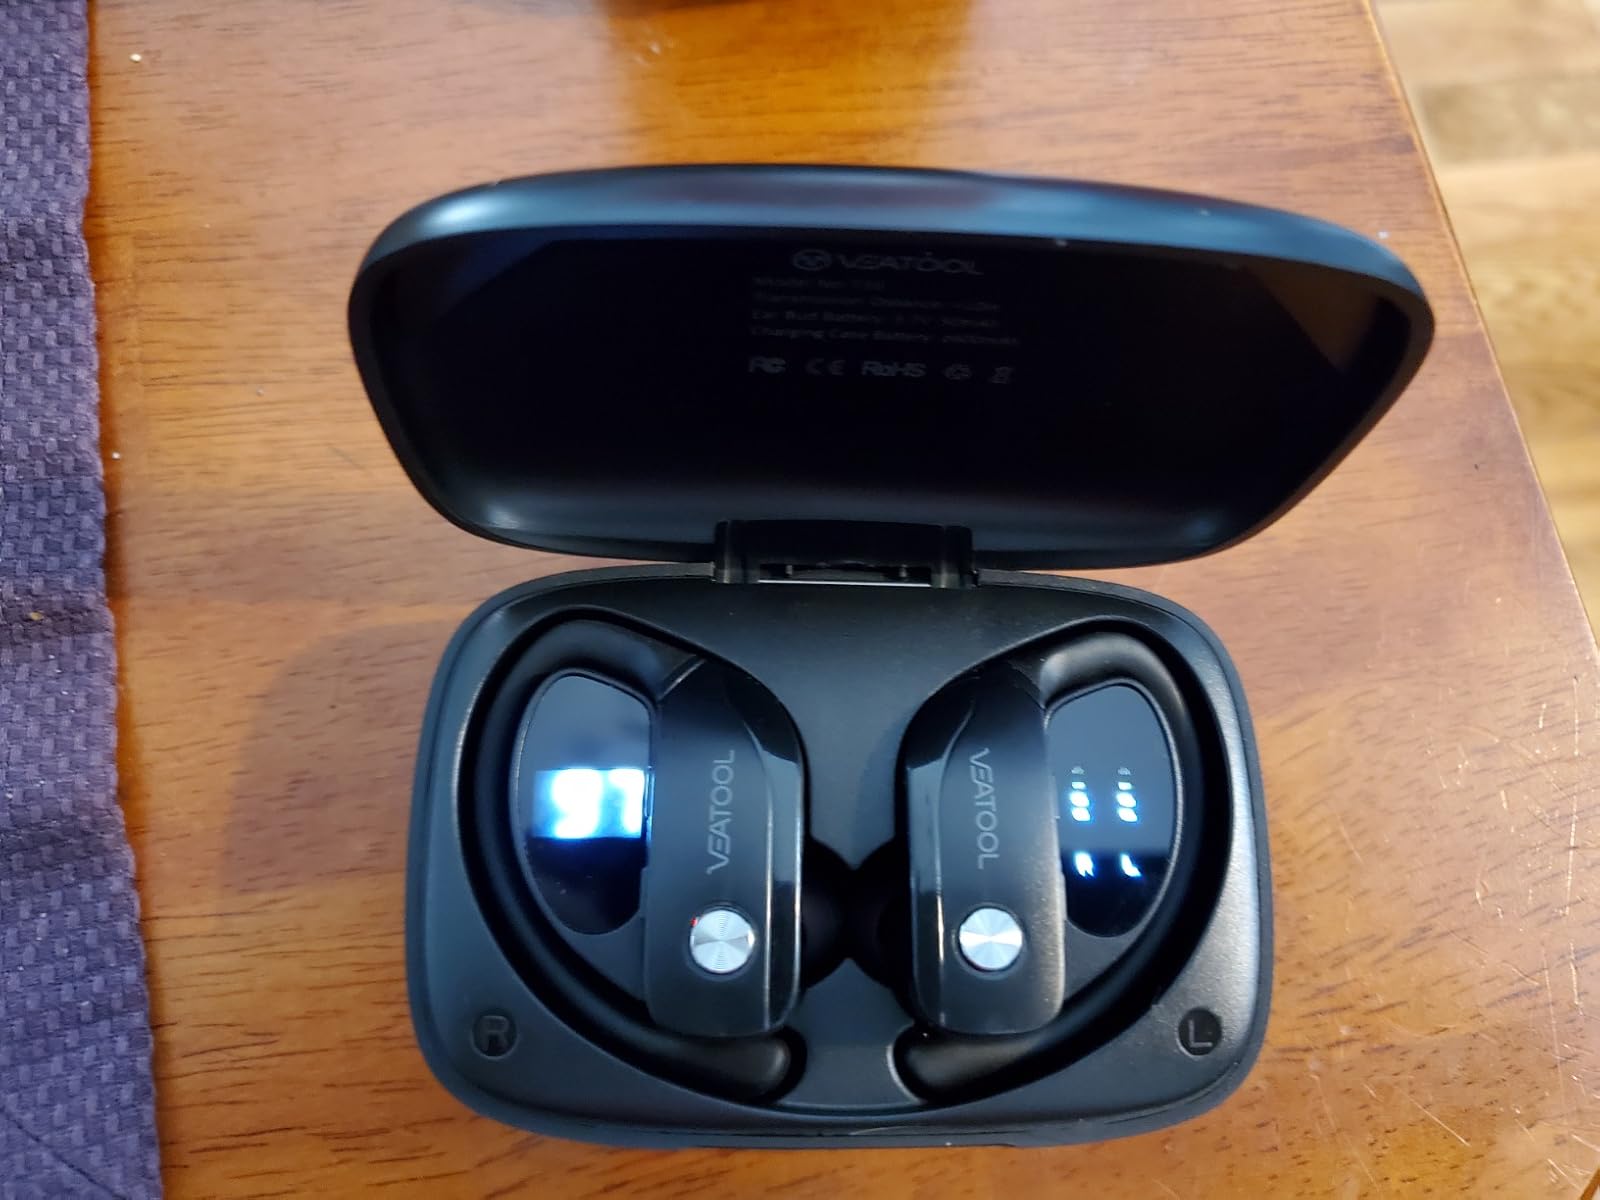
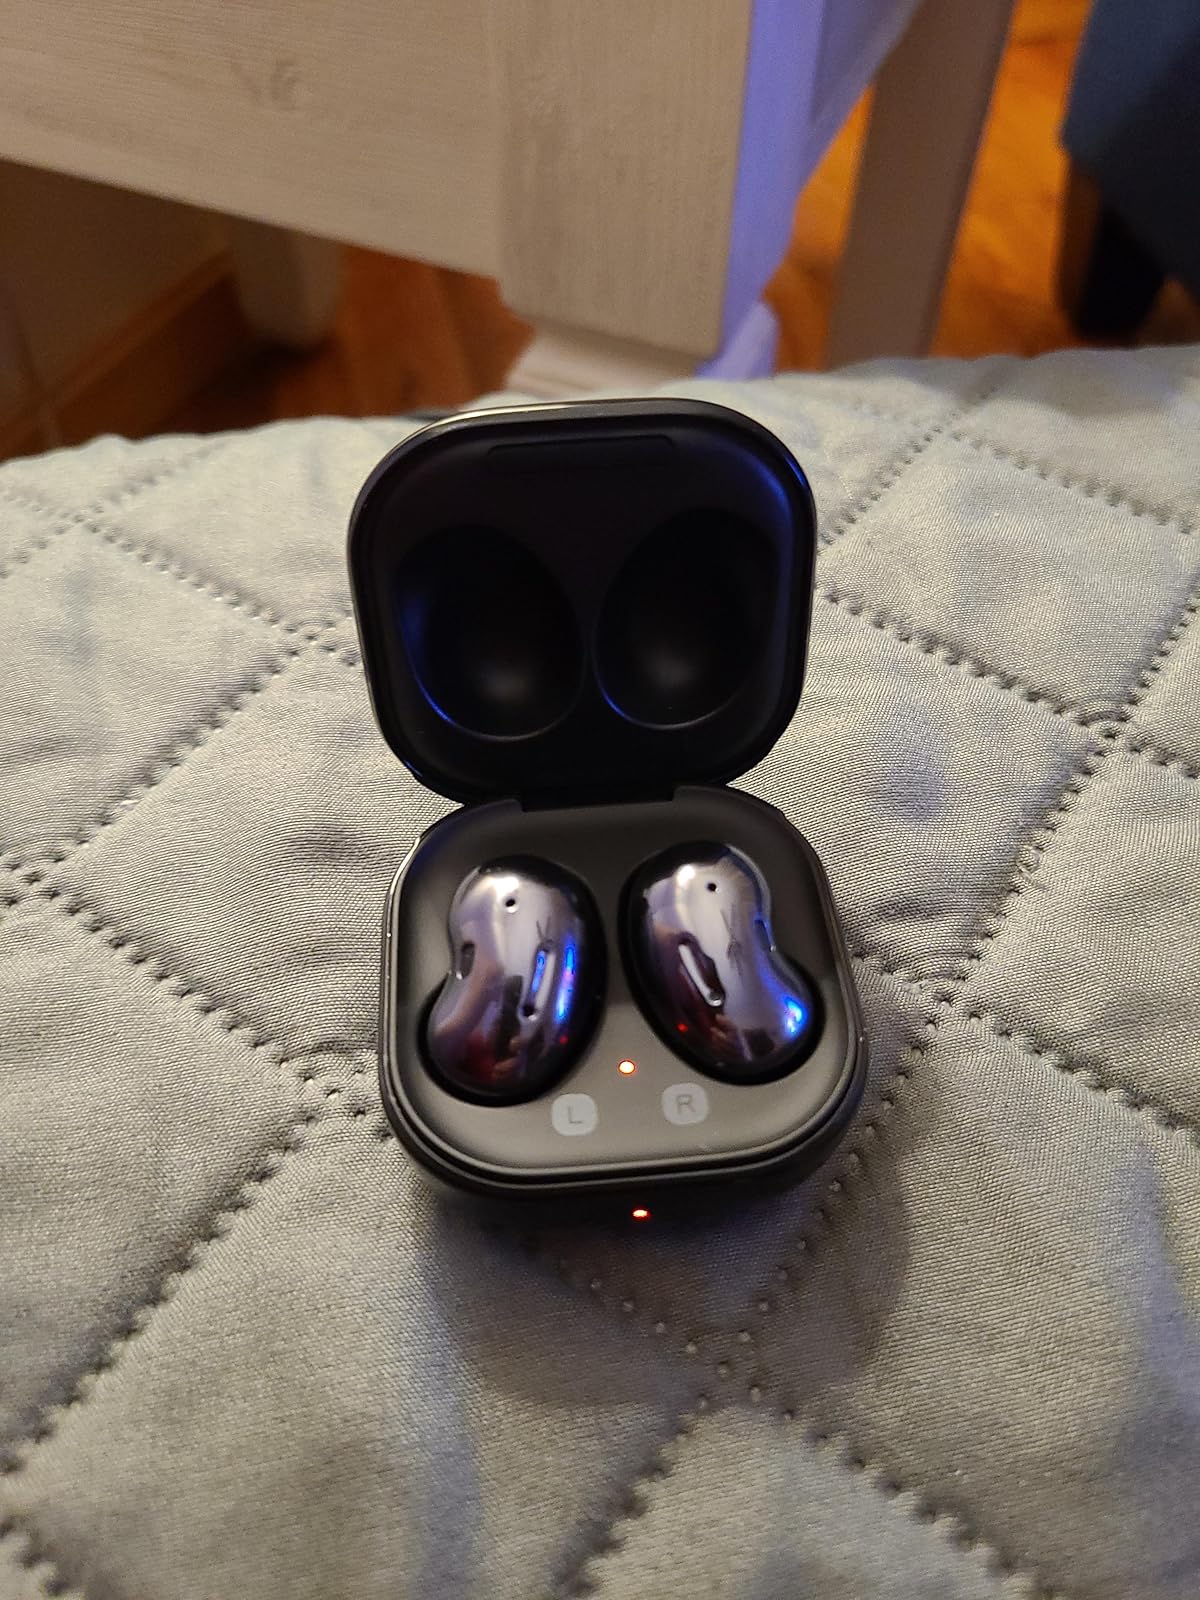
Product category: earbuds
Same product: no